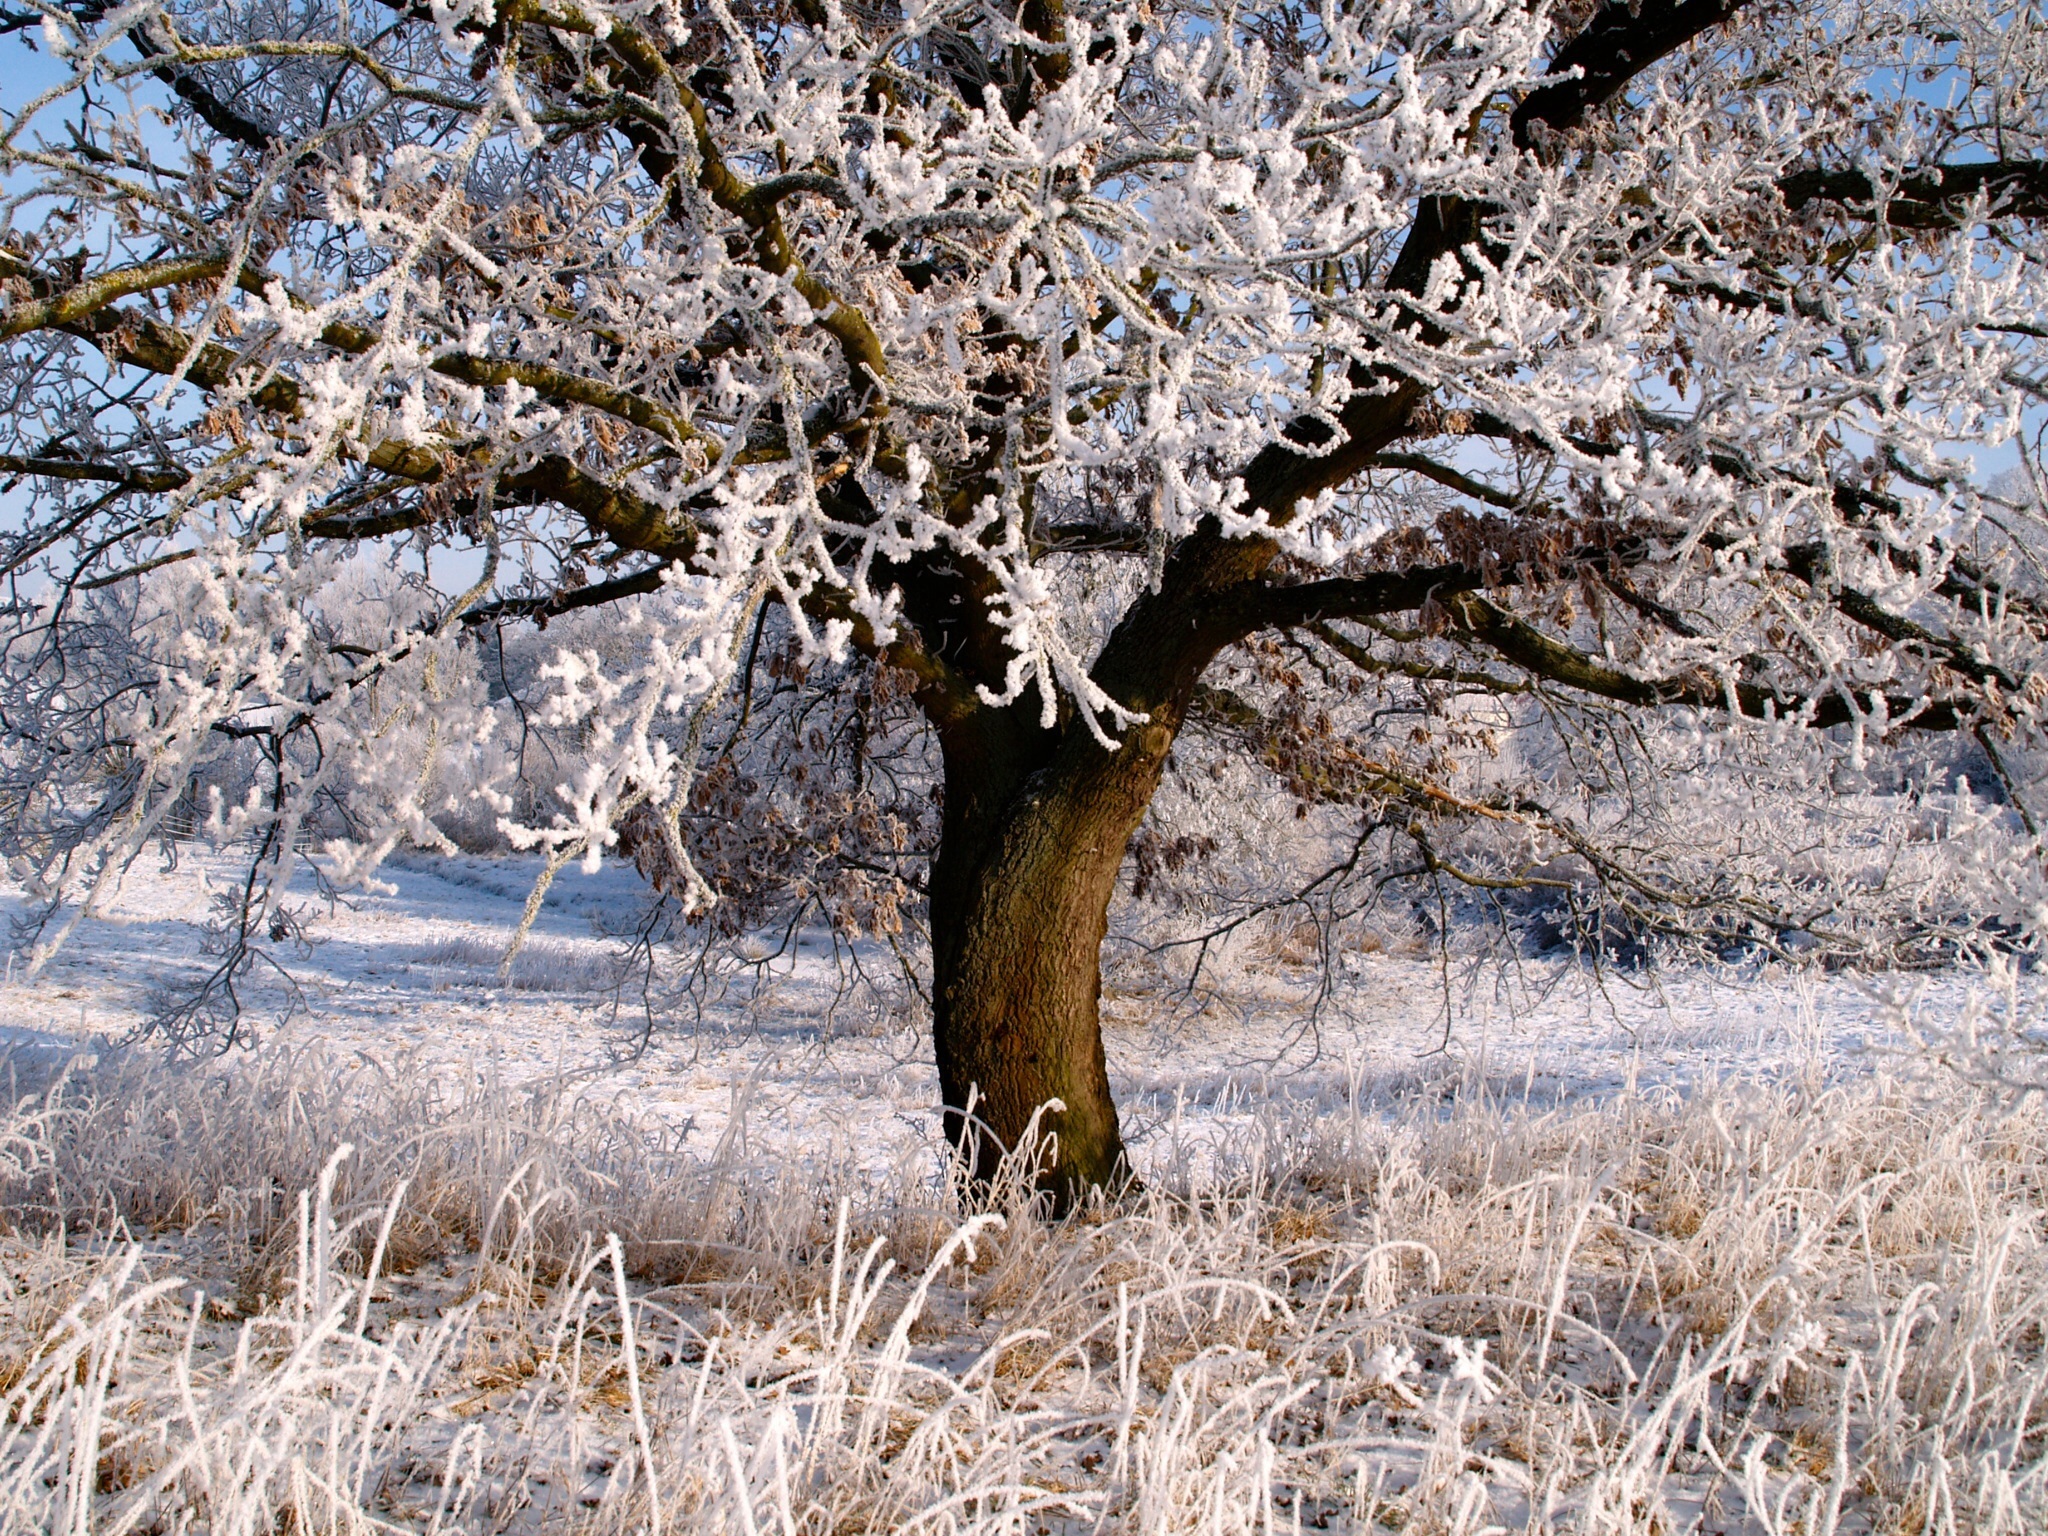
tree, branch, blossom, snow, cold, winter, plant, flower, frost, ripe, ice, spring, frozen, season, sugar, winter dream, woody plant